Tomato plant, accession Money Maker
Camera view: tilt-top (135 deg); turntable rotation: 240 degrees
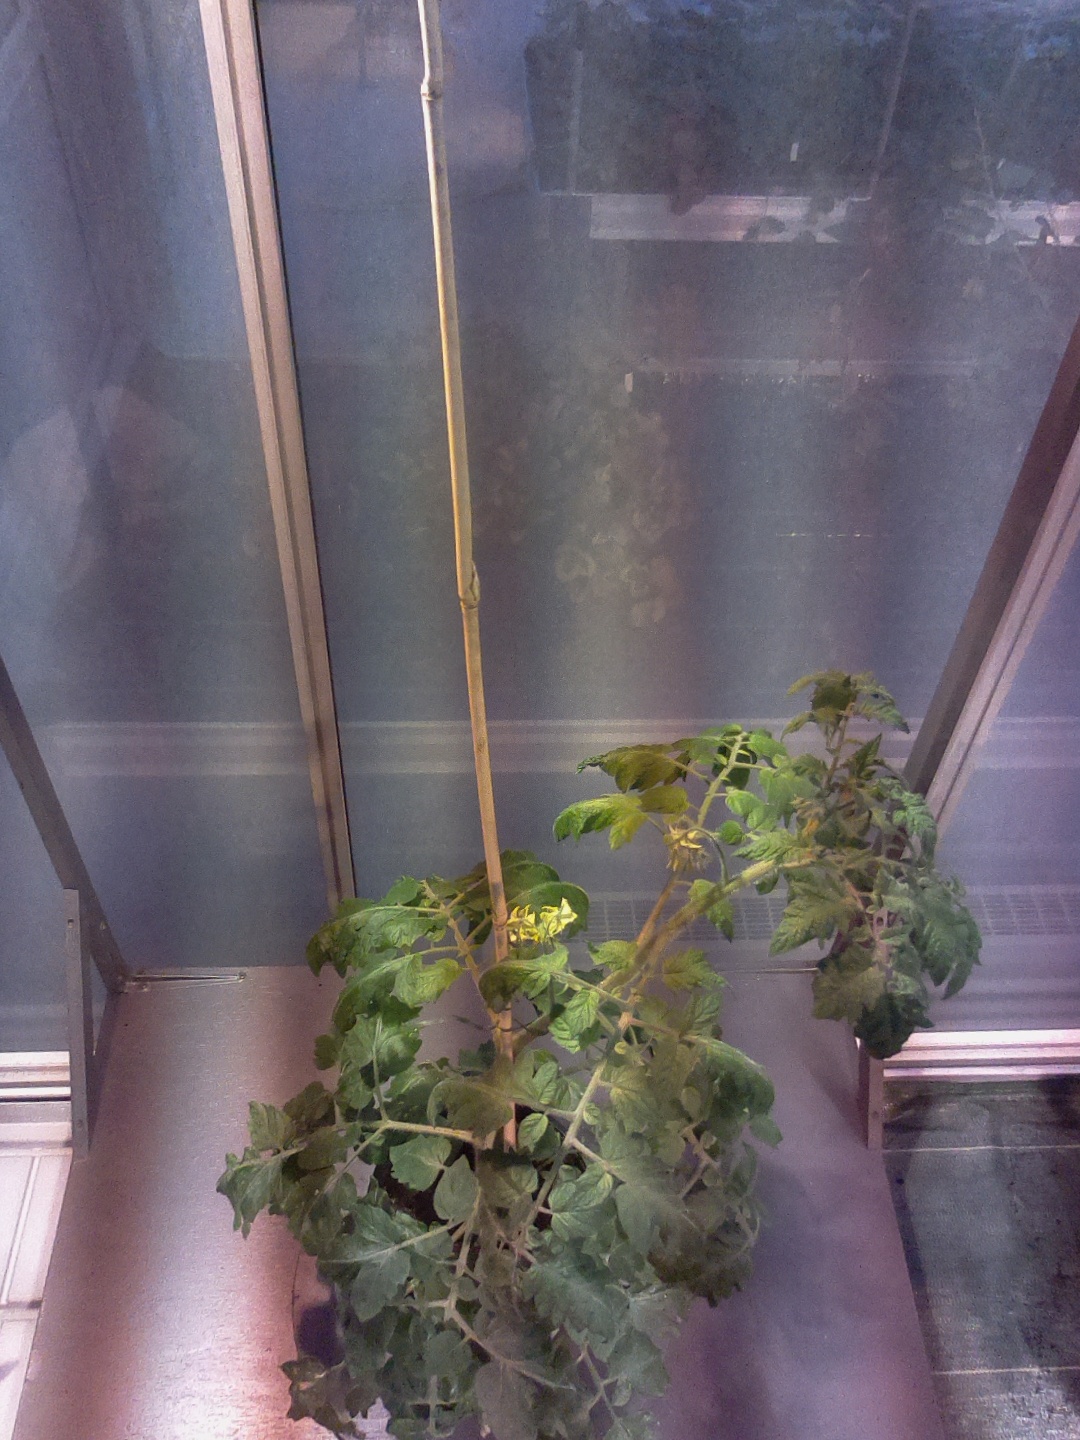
BBCH growth stage 66: Full flowering, 60%-70% of flowers open, more petals falling